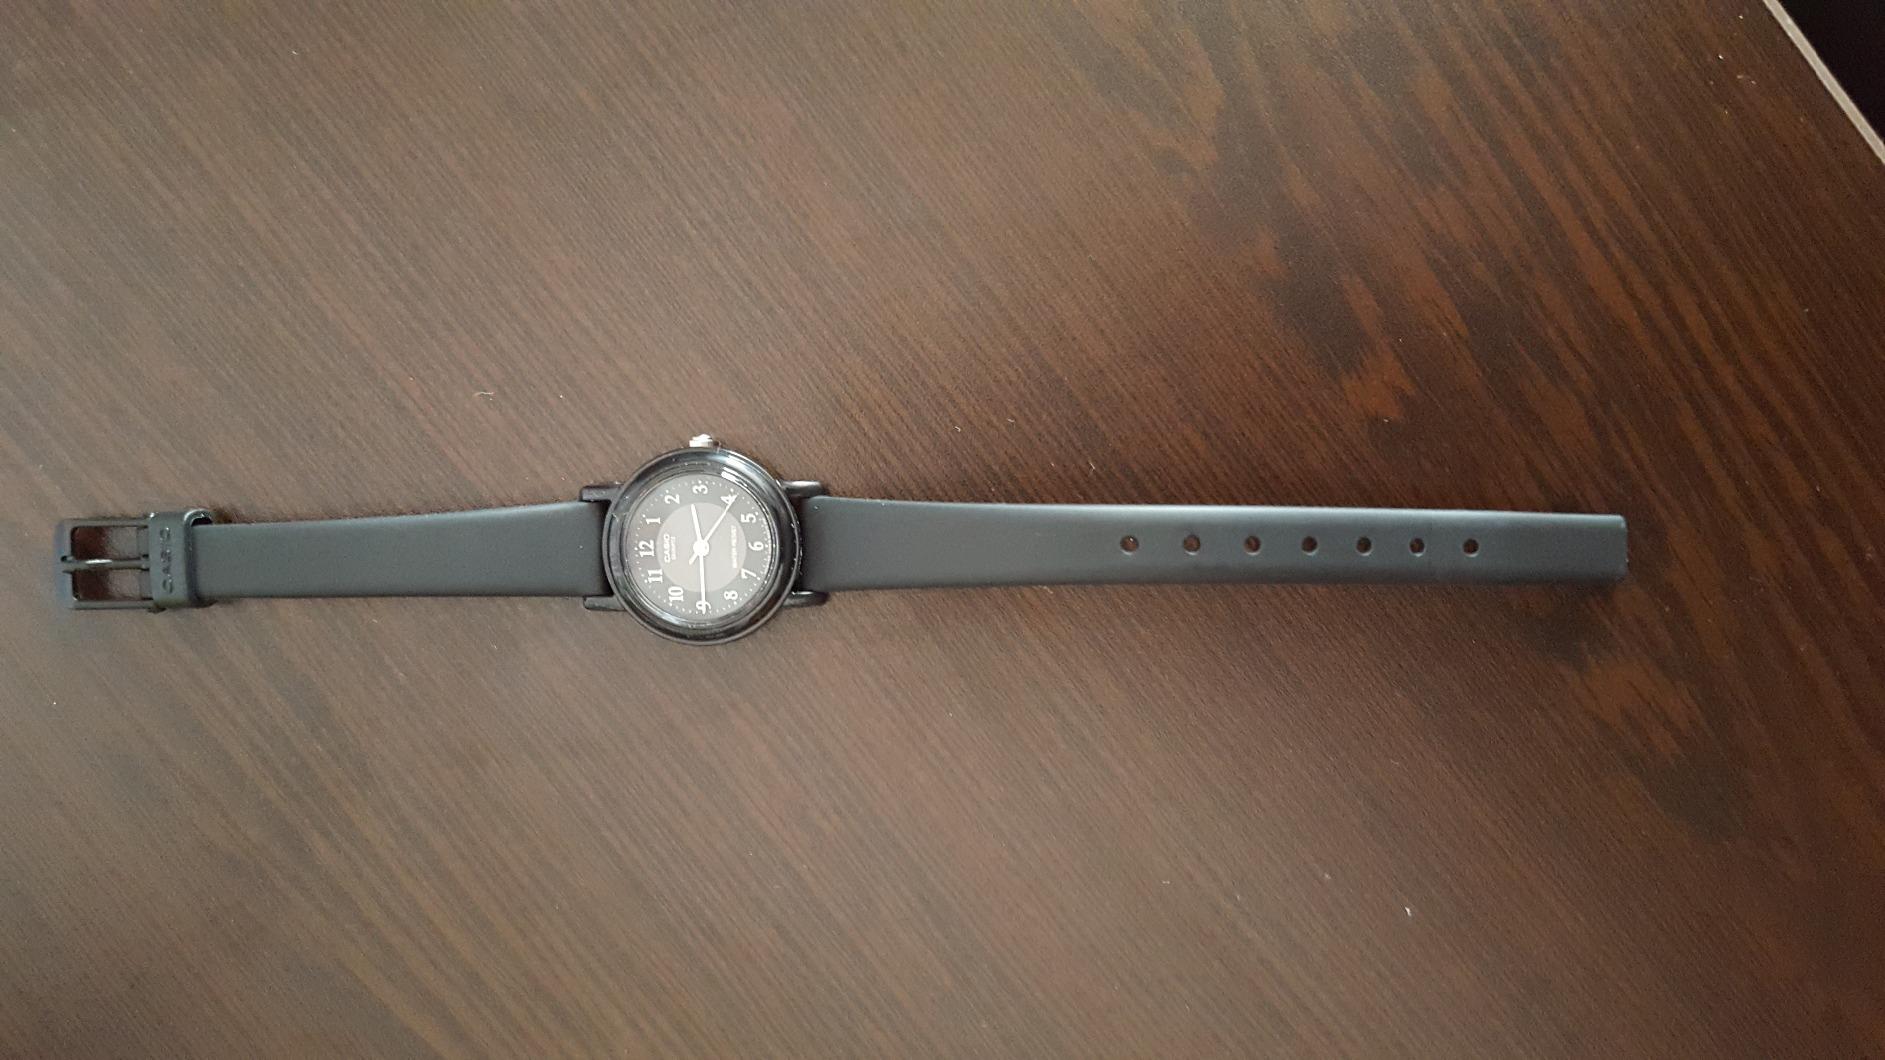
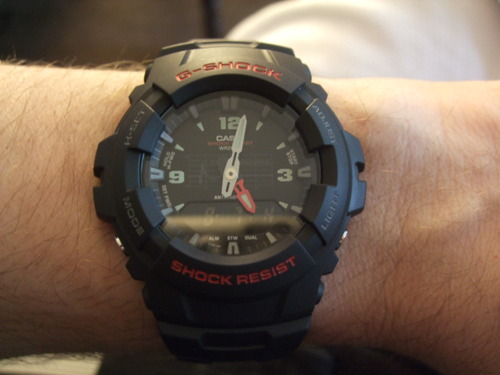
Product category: accessories_watch
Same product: no